Mike Rogers (producer)

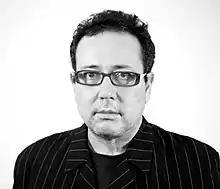

Mike Rogers (sometimes referred to as Mike "in Tokyo" Rogers) is a director, producer, and radio host. In 2006, he became the first foreigner in Japanese history to hold a senior position at a major Japanese broadcasting station, when he was appointed as a program director, then general manager at TV Tokyo's "InterFM" channel. Currently, he hosts the "Mike Rogers Show" internationally. The program previously broadcast exclusively on "InterFM channel" in Tokyo and on "Radio Neo" in Nagoya, Japan. He was also a director and co-host of "InterFM"s weekday morning program "Good Morning Garage". He currently hosts two programs at Love FM 76.1 Kyushu and three regular weekly programs at WFMU in New York.